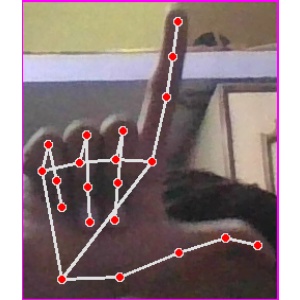
अक्षर: ल